Hard Candy (film)

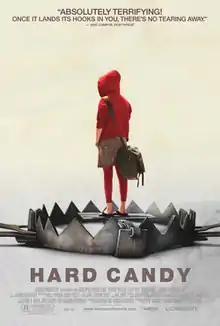
Theatrical release poster

Hard Candy is a 2005 American psychological thriller film focusing on a 14-year-old female vigilante's trapping and torture of a man whom she suspects of being a sexual predator. The film was directed by David Slade, written by Brian Nelson, and stars Patrick Wilson and Elliot Page. It was the first feature film for Slade, who had primarily directed music videos.